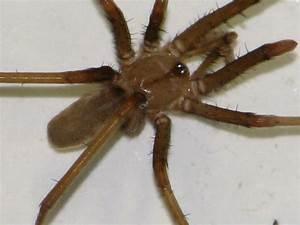
spider